Irena Stankiewicz

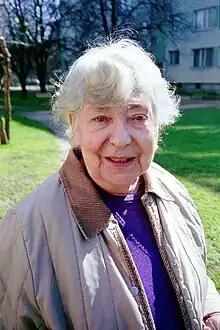
Irena Stankiewicz (2000)

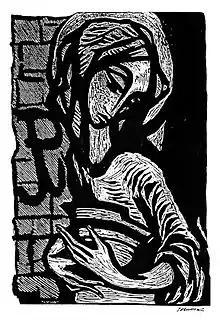
The Virgin Mary of theHome Army soldiers 1981

Irena Stankiewicz (February 28, 1925 in Puławy) is a Polish graphic artist.